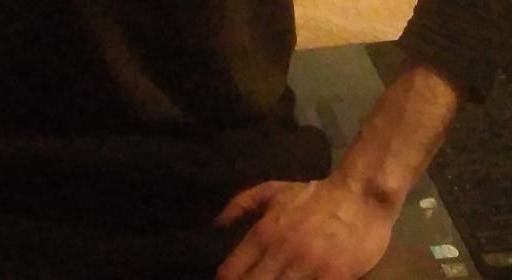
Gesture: no_gesture